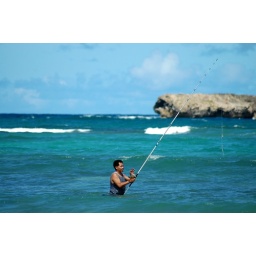
Taken during a walk along the shore at the beach house in Laie, HI. (02 Sept. 2010.)